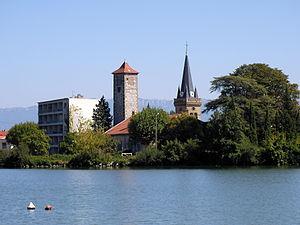
La Roche de Glun (Drôme / France) vue depuis Glun (Ardèche / France)
La Roche-de-Glun est une commune française située dans le département de la Drôme en région Auvergne-Rhône-Alpes.